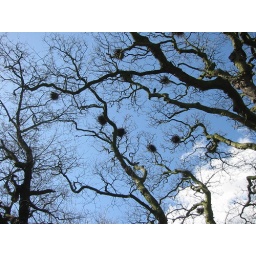
Spotted all these birds nests today against the bright blue sky.